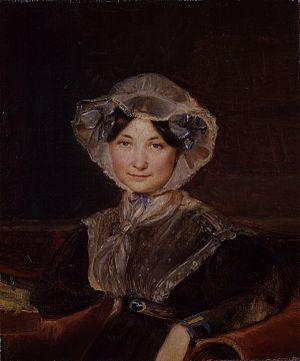
Notes américaines, en anglais American Notes for General Circulation, est le récit par Charles Dickens de son voyage en Amérique du Nord, avec son épouse, au cours de l'année 1842. Publié par Chapman & Hall dès octobre, avec des illustrations de Marcus Stone, ce petit ouvrage est en majeure partie fondé sur les lettres envoyées à John Forster tout au long du séjour. Les Dickens avaient quitté Liverpool le 3 janvier et étaient revenus le 7 juin, les cinq mois s'étant passés à visiter les grandes villes des États-Unis et, pendant un mois, celles du Canada, où ils avaient partout reçu un accueil triomphal de la part des autorités, des sommités littéraires et du public.
Frances Trollope est une romancière et femme de lettres anglaise.